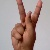
The image shows a hand gesture representing the letter 'K' in Indian Sign Language.